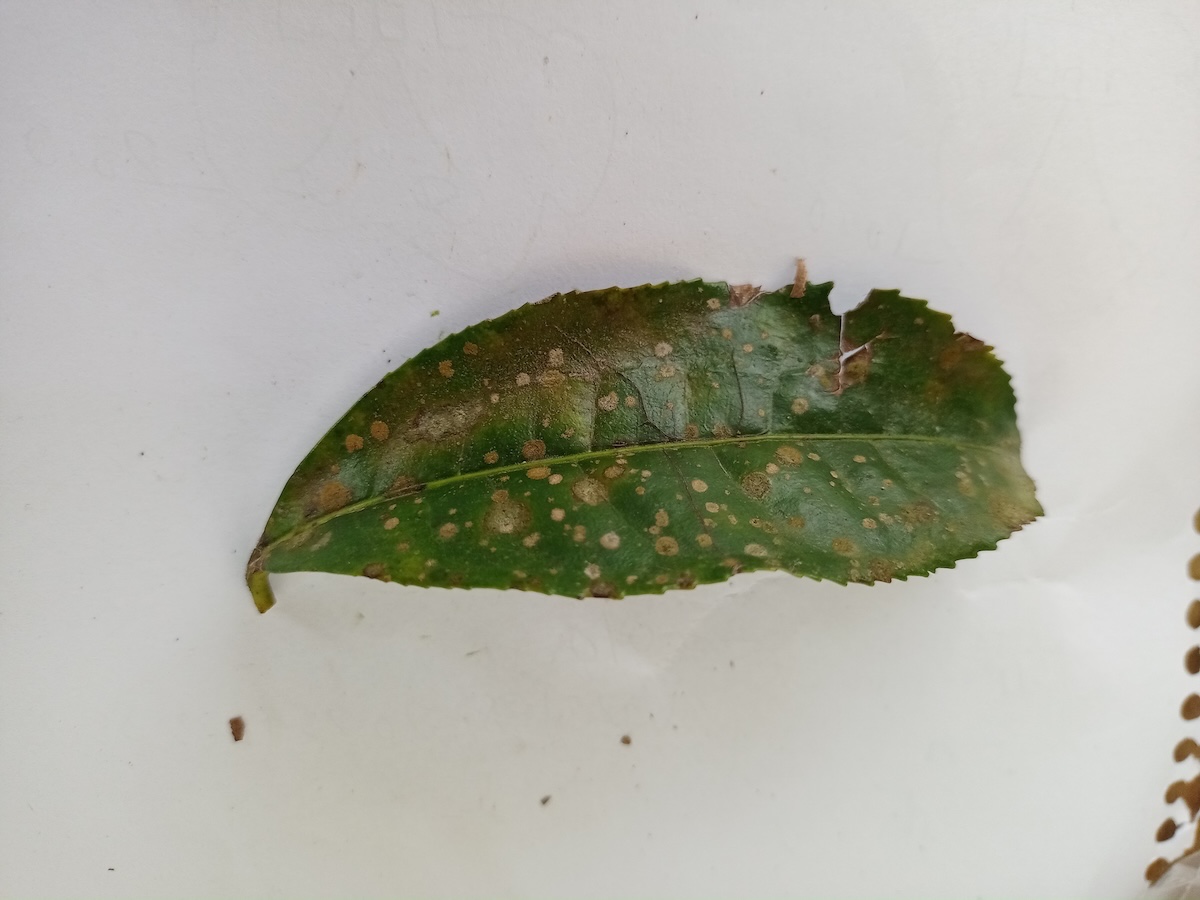
Label: Tea algal leaf spot